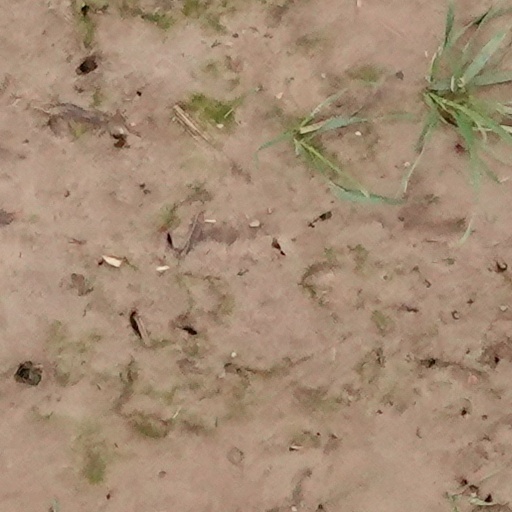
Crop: wheat